Godsbanen

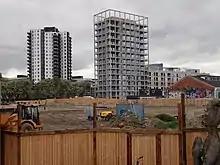
New construction at Godsbanen, as of May 2019. About half of the Institut for (X) village has been demolished and Æggepakkeriet is almost finished.

New building projects at Godsbanen includes several major education institutions, commercial functions and private, youth and social housing.